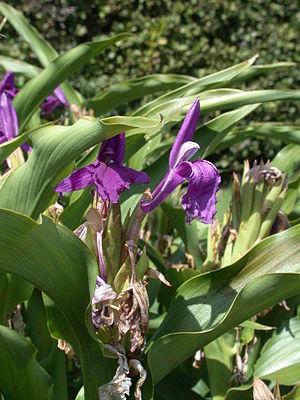
Roscoea est un genre d'une vingtaine d'espèces de plantes de la famille des Zingiberaceae. Elles sont natives de Chine et de l'Himalaya. Les fleurs de Roscoea ressemblent aux orchidées.